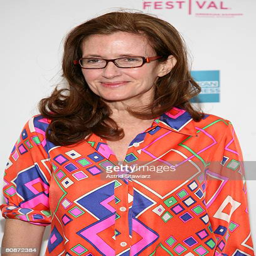
tv producer attends the premiere during festival